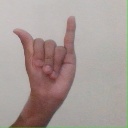
अक्षर: य